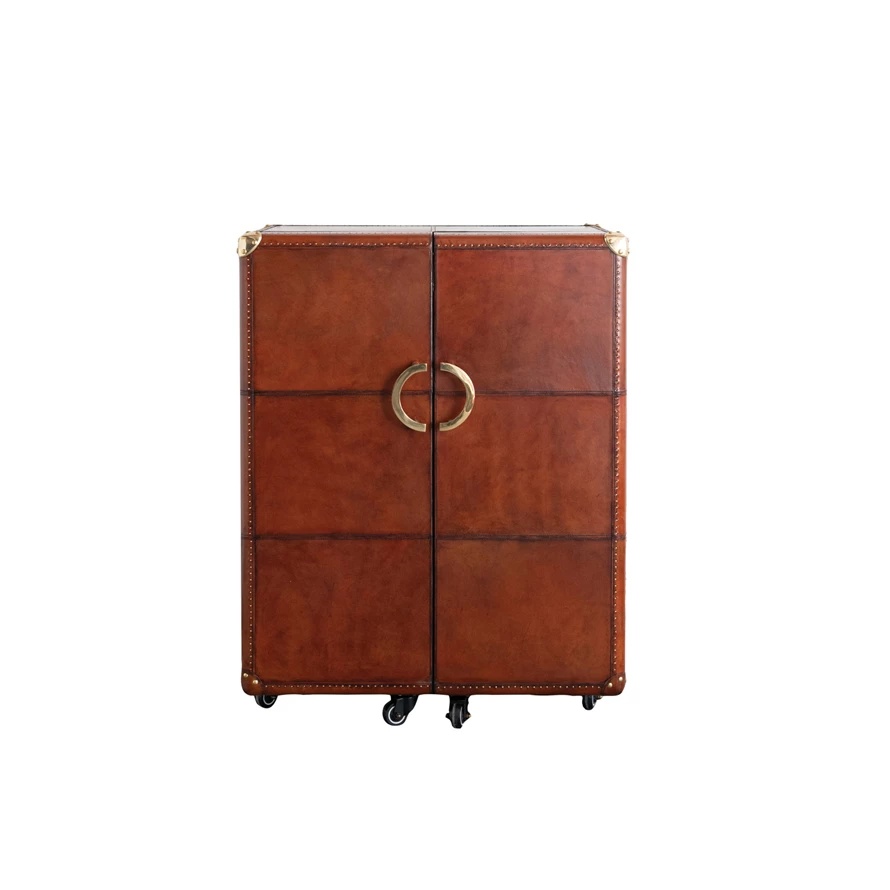
Bar Cabinet with Flocked Interior, Mirror & Brass Hardware
Entertain in sophisticated style with this Bar Cabinet featuring a Flocked Interior, Mirror, and Brass Hardware. Designed to blend luxury with practicality, this stunning piece combines rich materials and industrial-inspired detailing to create a functional statement for modern living spaces. Crafted from MDF and leather in a warm cognac finish, the cabinet showcases brass hardware, a mirrored back, and a plush flocked interior that exudes refinement. Inside, you’ll find eight shelves and eight bottle cubbies, providing generous storage for glassware, spirits, and bar accessories. Set on smooth-rolling casters, this bar cabinet moves easily from room to room, making it a versatile centerpiece for hosting and entertaining. Measuring 30"L x 19-1/2"W x 39"H, its compact yet substantial design fits perfectly in dining areas, living rooms, or home lounges. A masterful mix of form and function, this cabinet adds industrial elegance and timeless character to any space. Details: Material: MDF & Leather with Brass Hardware Color: Cognac Finish: Flocked Interior with Mirrored Back Dimensions: 30"L x 19-1/2"W x 39"H Storage: 8 Shelves & 8 Bottle Cubbies Features: Casters for Mobility, Mirrored Interior, Brass Accents Style: Industrial / Modern Vintage Shipping: Truck Ship Care Instructions: Wipe clean with a soft, dry cloth. Avoid moisture and abrasive cleaners.
Brand: Creative Co-op
Category: Furniture > Cabinets & Storage > Wine & Liquor Cabinets